Antoine de Chabannes

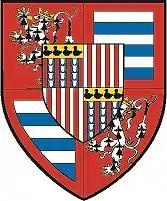
Arms of Antoine de Chabannes as appear on his tomb, quartering of Chabannes ("de gueules au lion d'hermine, armé, couronné et lampassé d'or") and Dammartin ("fascé d'argent et d'azur à la bordure de gueules"), with escutcheon quartering of Toucy ("d'or à trois pals de vair, au chef d'or chargé de quatre merlettes de gueules") and Sévérac ("d'argent à quatre pals de gueules"). In other occurrences, Antoine de Chabannes put the arms of the House of Châtillon, ancestors of his wife, in escutcheon.

The Chabannes were an aristocratic family established in the Limousin since the 13th century. Antoine's father Robert de Chabannes, lord of Charlus-le-Pailhoux (now in Saint-Exupéry-les-Roches), died at the Battle of Agincourt in 1415, and his elder brother Etienne de Chabannes died at the Battle of Cravant in 1423, where 15-year-old Antoine fought as well.